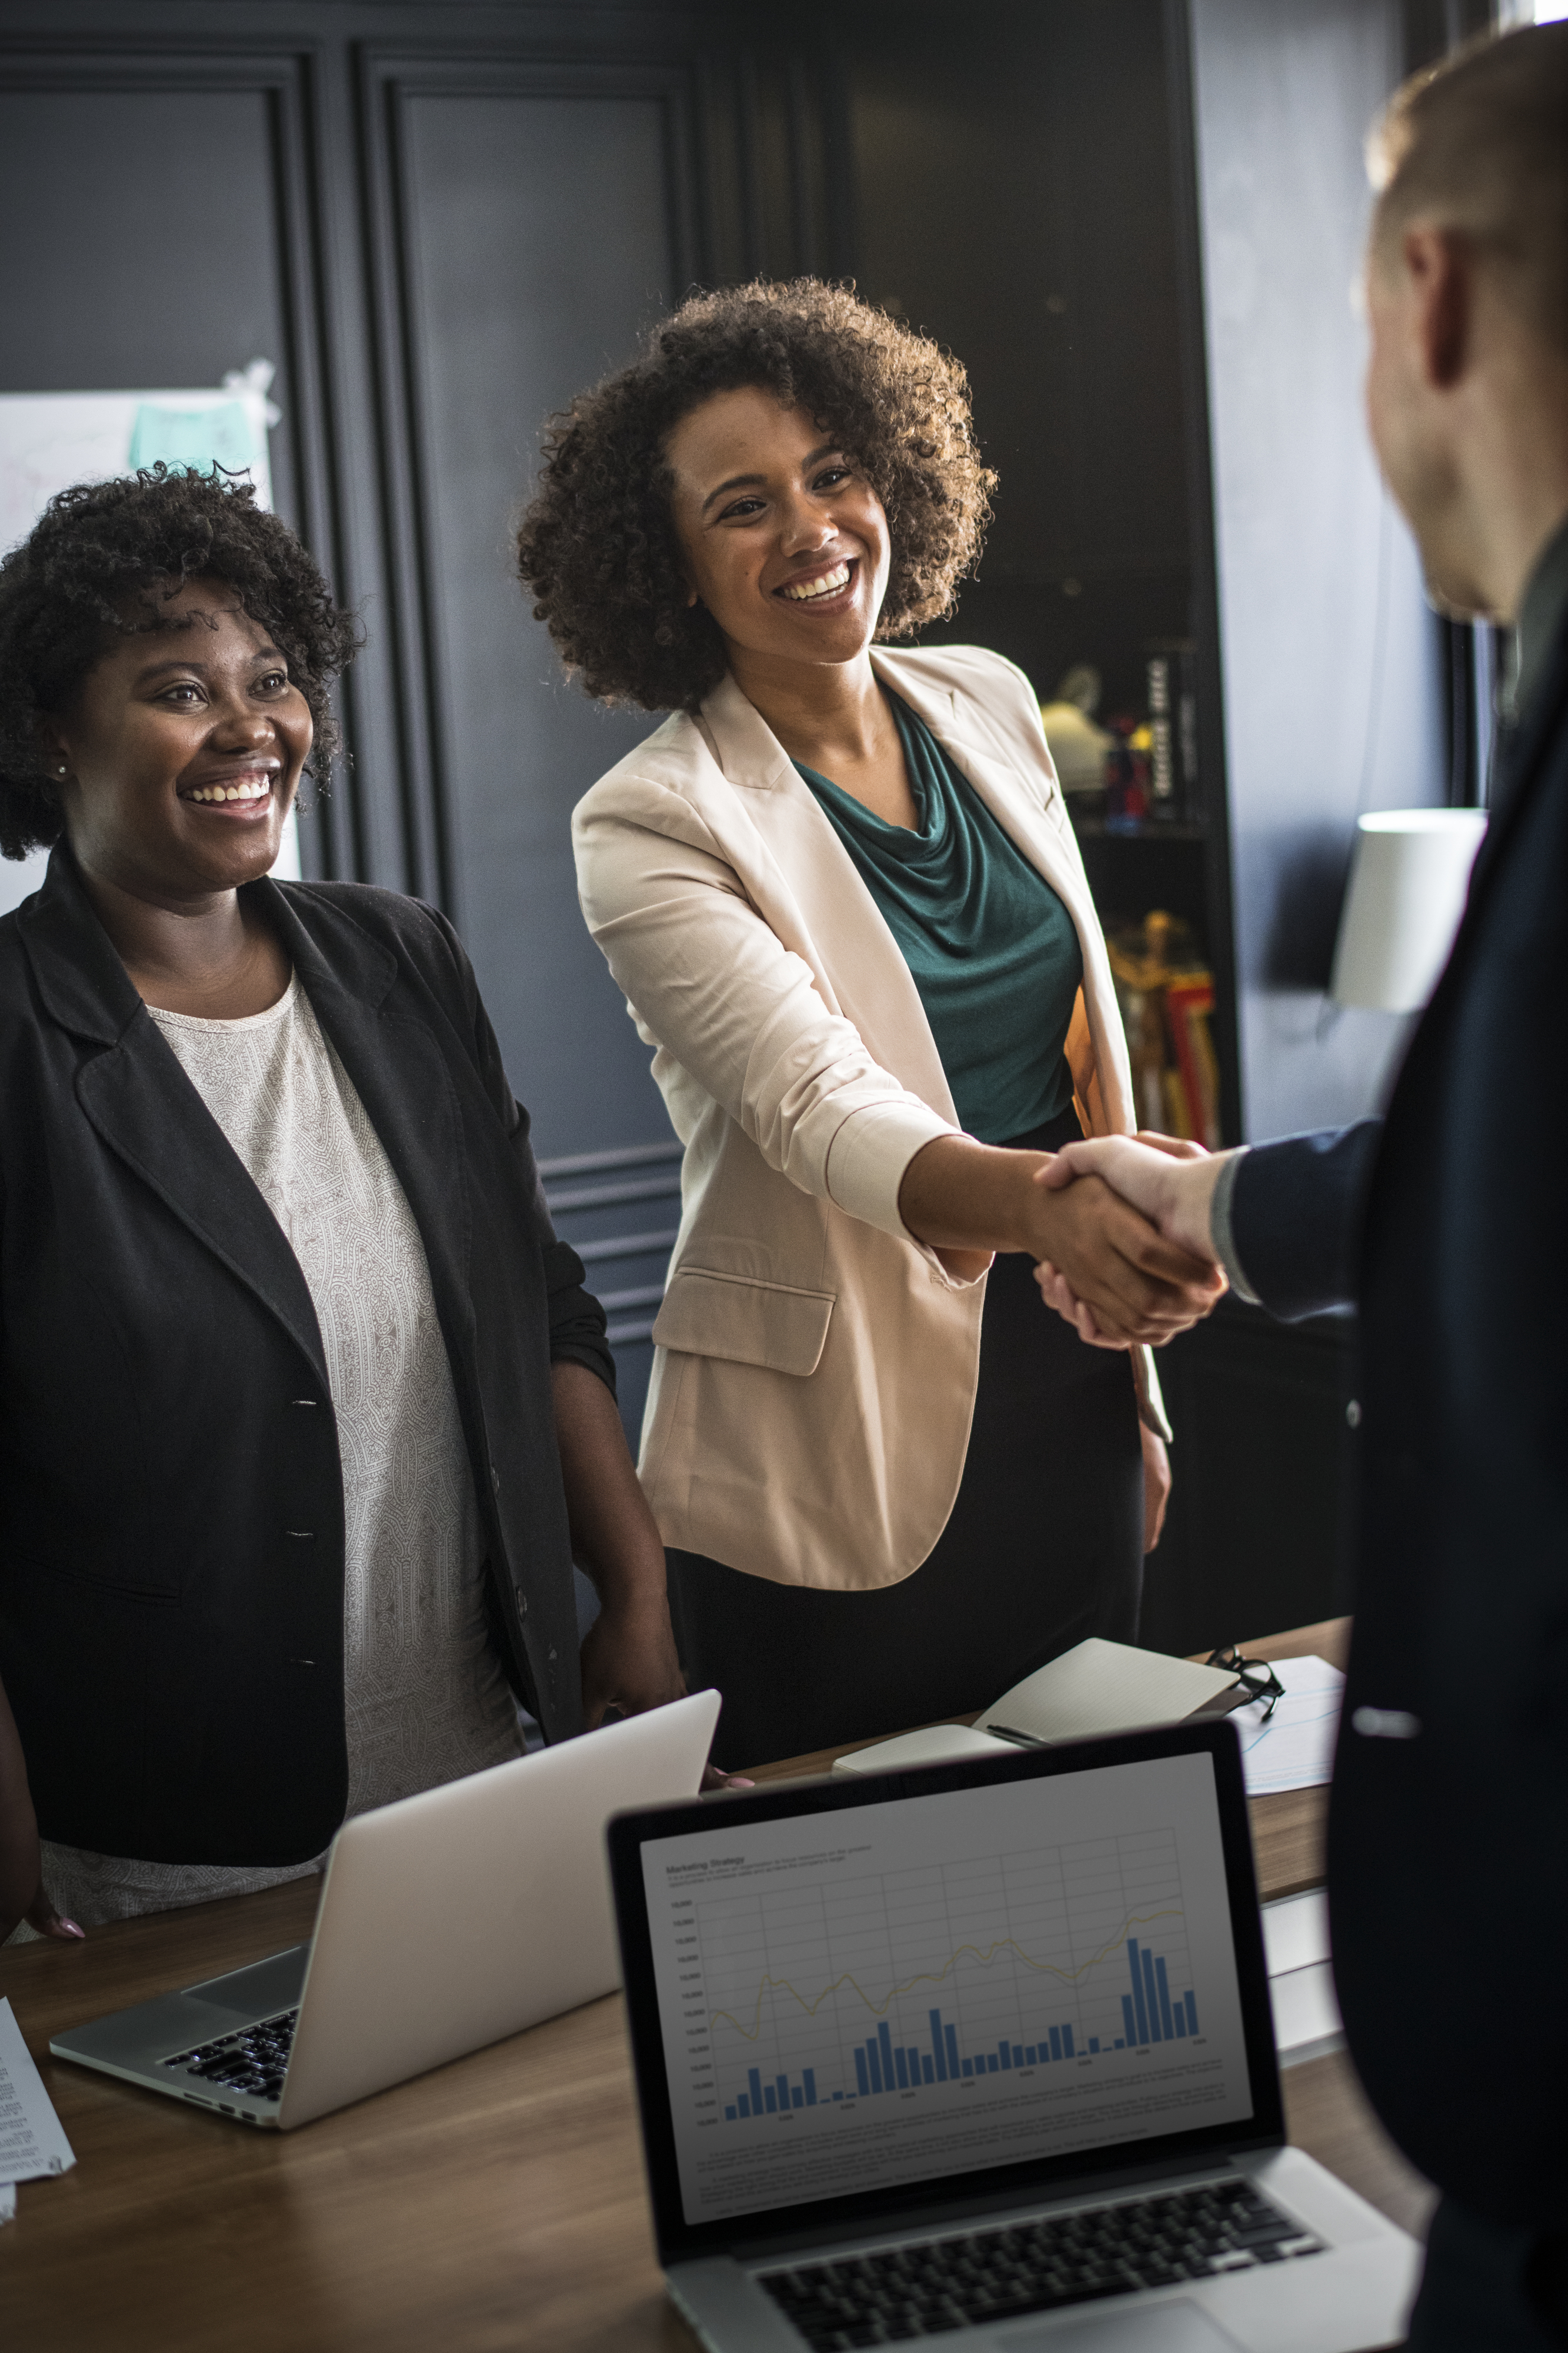
accomplished, achievement, adults, african, african american, african descent, afro, agreement, american, business, businessman, businesswoman, caucasian, collaboration, colleague, communication, computer, cooperation, corporate business, deal, digital device, discussion, gadgets, greeting, hands, handshake, happy, helping hands, laptop, man, marketing, meeting, notebook, partners, partnership, people, plan, power, promise, shaking hands, smiling, support, team, team building, teamwork, technology, togetherness, trust, unity, woman, electronic device